Yazidism

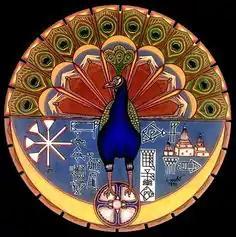
Melek Taûs, the Peacock Angel. This emblem features Tawûsê Melek in the center, the Sumerian "diĝir" on the left, and the domes above Sheikh 'Adī's tomb on the right.

Yazidis believe in one God, to whom they refer as ', , ', and ' ('King'), and, less commonly, ' and "". According to some Yazidi hymns (known as "Qewls"), God has 1,001 names, or 3,003 names according to other Qewls. In Yazidism, fire, water, air, and the earth are sacred elements that are not to be polluted. During prayer Yazidis face towards the Sun, for which they were often called "sun worshippers". The Yazidi myth of creation begins with the description of the emptiness and the absence of order in the Universe. Prior to the World's creation, God created a (white pearl) in spiritual form from his own pure Light and alone dwelt in it. First there was an esoteric world, and after that an exoteric world was created. Before the creation of this world God created seven Divine Beings (often called "Angels" in Yazidi literature) to whom he assigned all the world's affairs; the leader of the Seven Angels was appointed Tawûsî Melek ("Peacock Angel"). The end of Creation is closely connected with the creation of mankind and the transition from mythological to historical time.